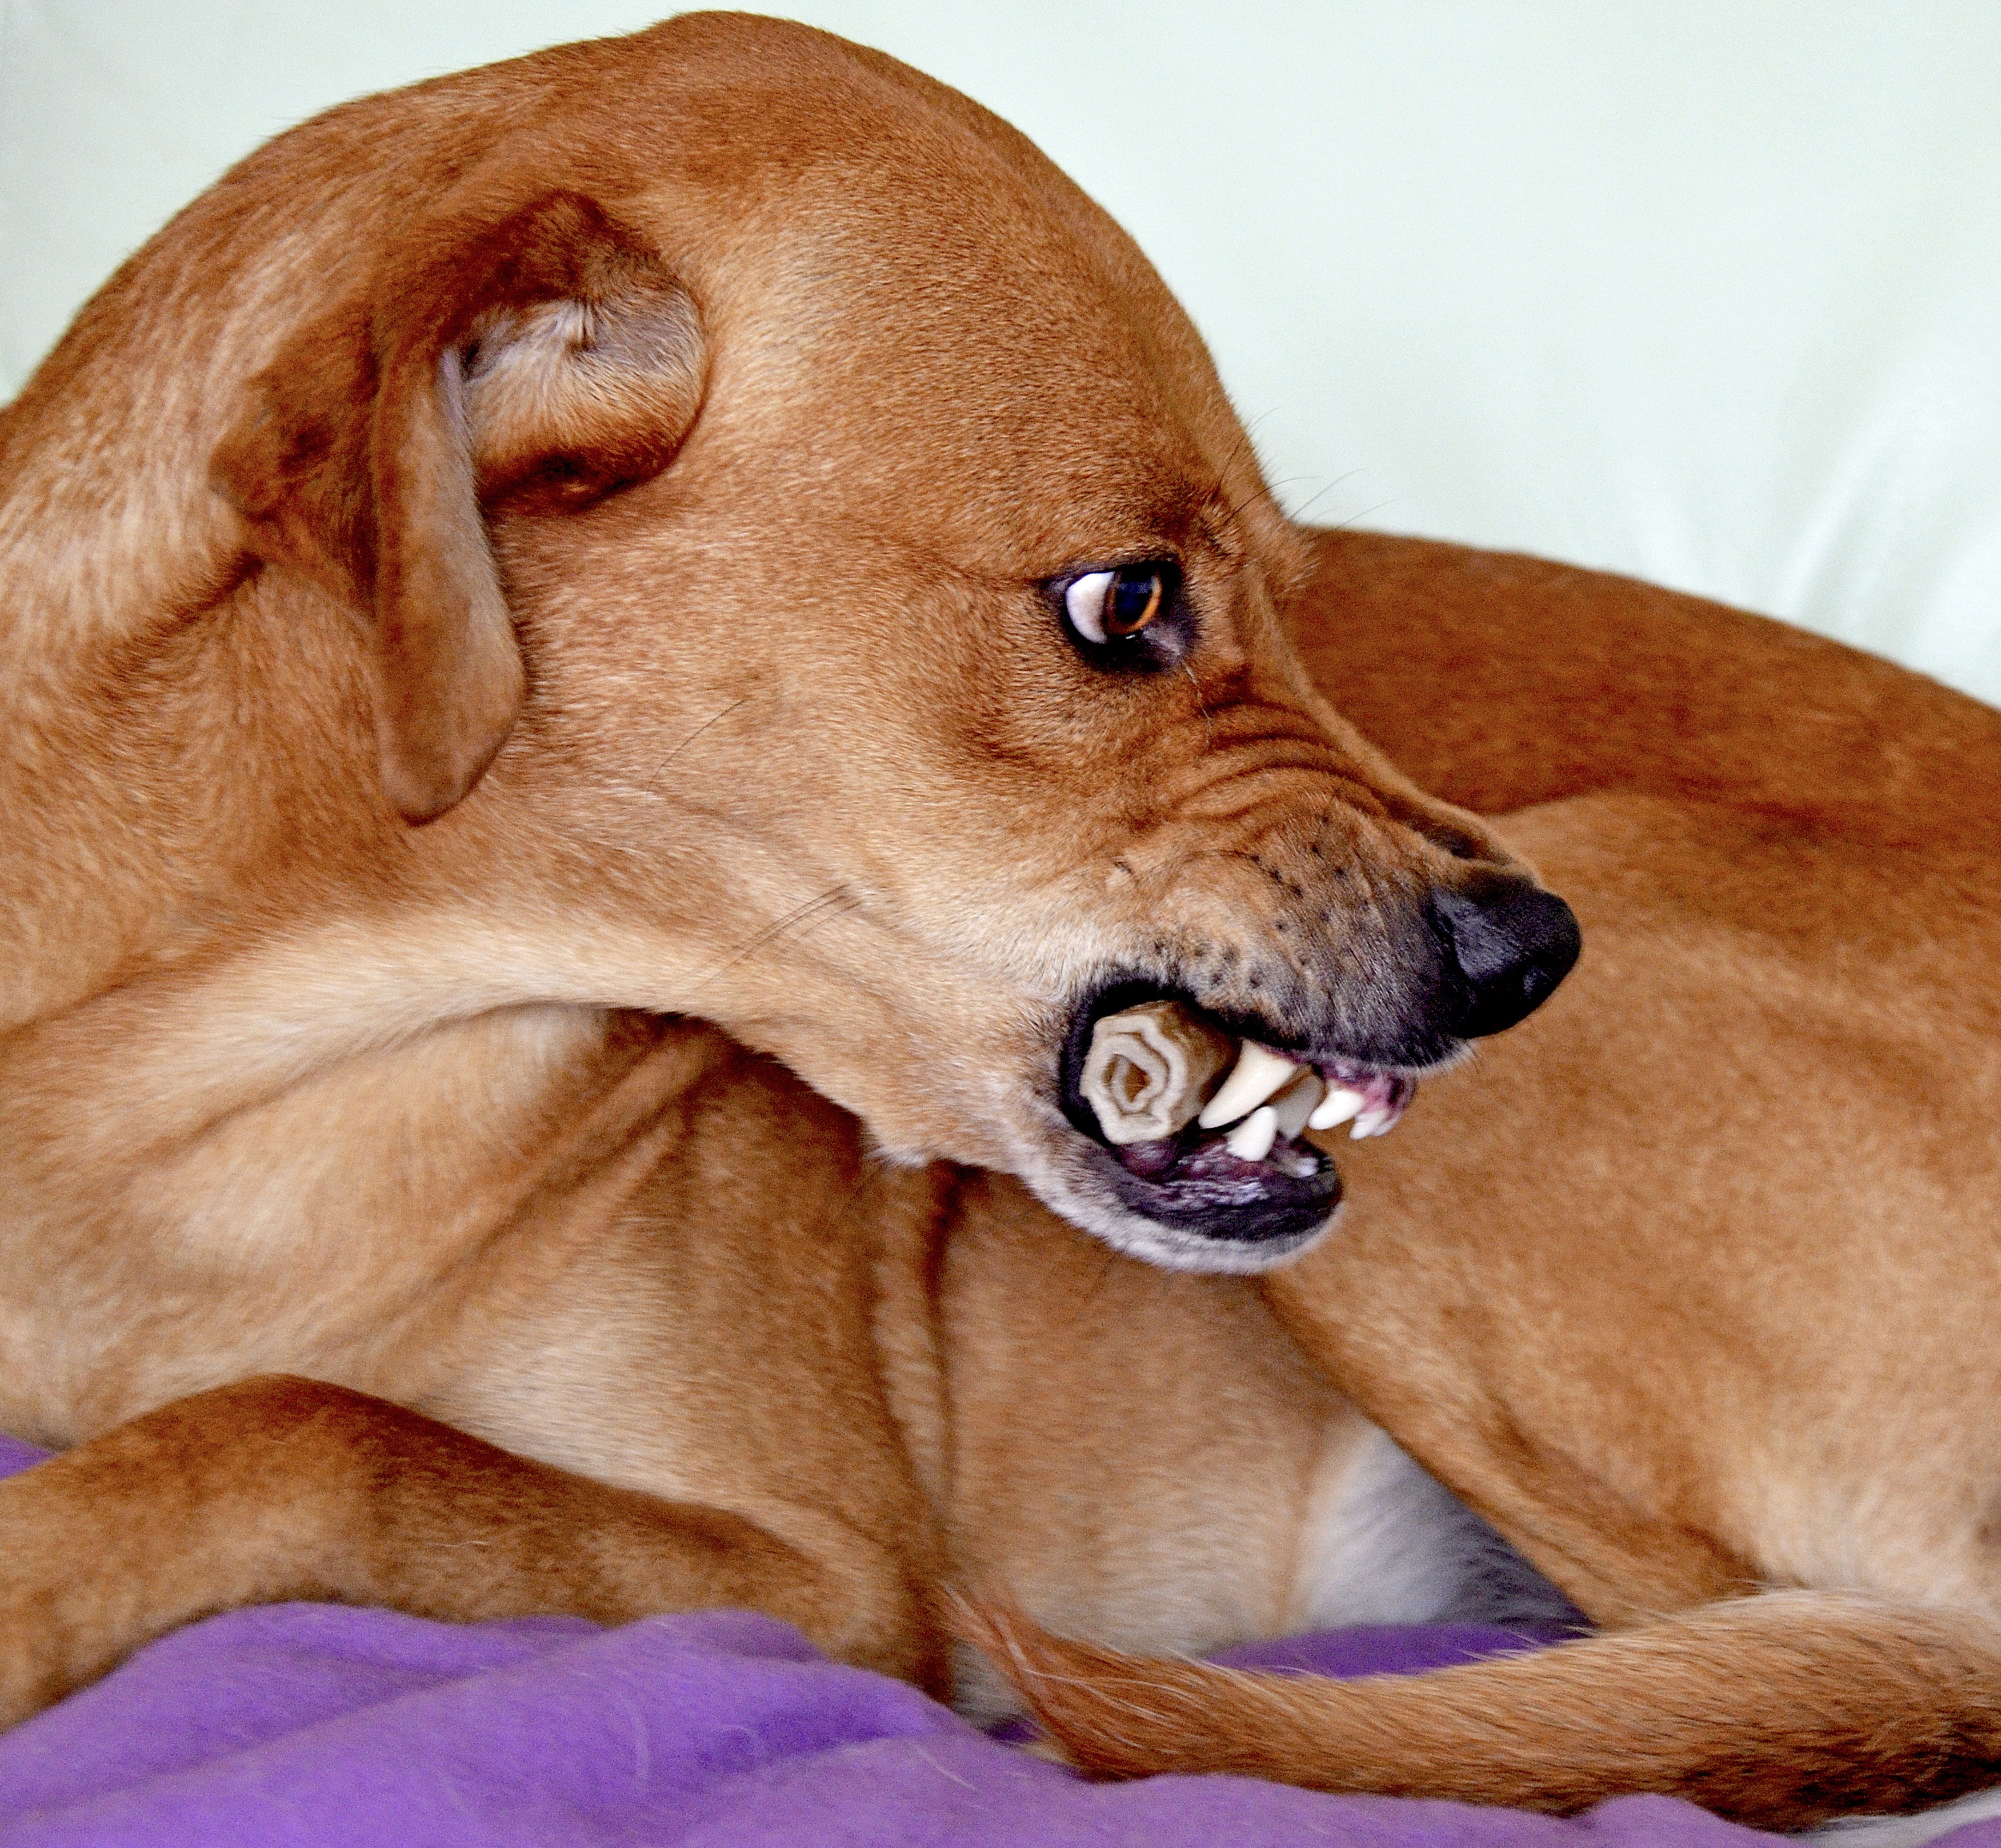
puppy, dog, brown, mammal, bone, nose, snout, vertebrate, grim, tooth, dog breed, dangerous, fangs, defend, snappy, baring teeth, dog like mammal, animal sports, dog crossbreeds